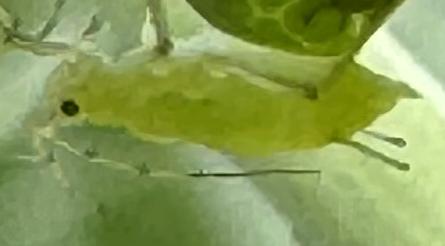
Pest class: pea_aphid